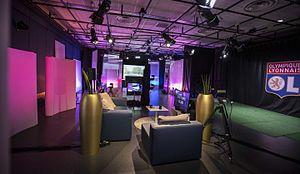
Sur une surface de 260m², nos animateurs et journalistes disposent de plateaux adaptables et spacieux.
OL TV, stylisé OLTV, est une chaîne de télévision française, dirigée par Jean-Yves Meilland, et consacrée au club de football de l'Olympique lyonnais qui a lancé ses premiers programmes le 27 juillet 2005.
Le Parc Olympique lyonnais, anciennement Stade des Lumières, notamment avant son inauguration, et appelé Groupama Stadium par contrat de naming avec Groupama de 2017 à juillet 2020 désigne un stade de football ainsi qu'un complexe de sports et de loisirs comprenant ce stade situé à Décines-Charpieu, dans l'est de l'agglomération lyonnaise. Il est la propriété de la société OL Groupe, la holding dont fait partie le club de football de l'Olympique lyonnais. Le projet de construction date de 2007, le stade étant ensuite construit de 2012 à 2015 puis inauguré en 2016.